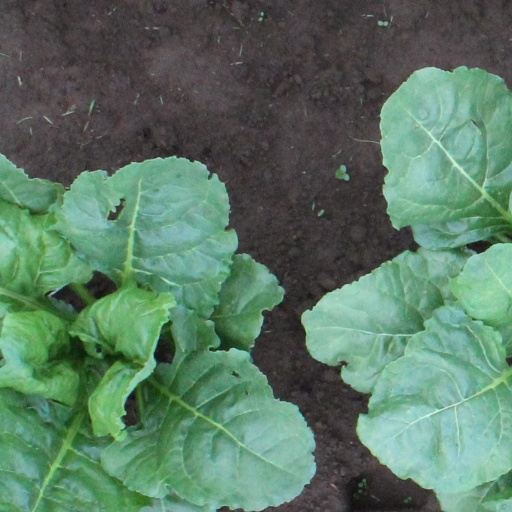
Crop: sugar beet